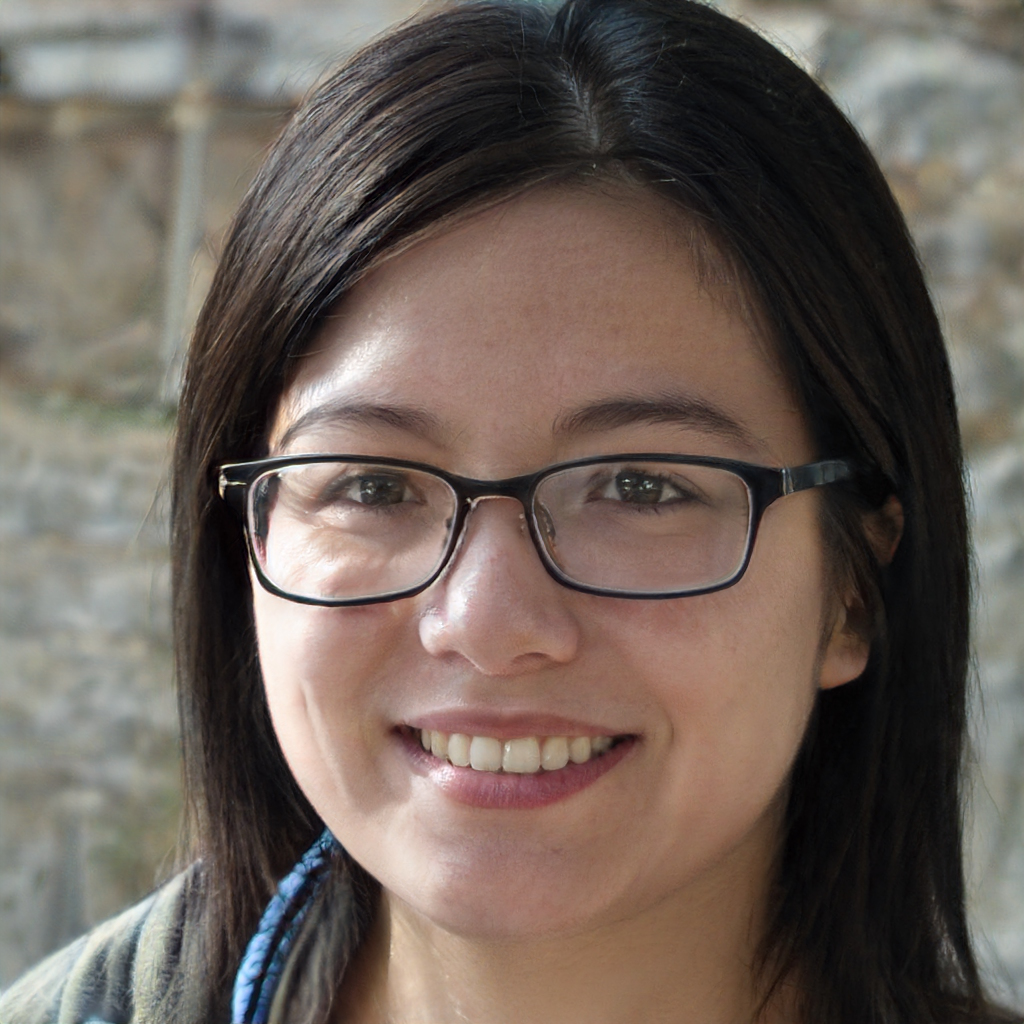
Gender: Female